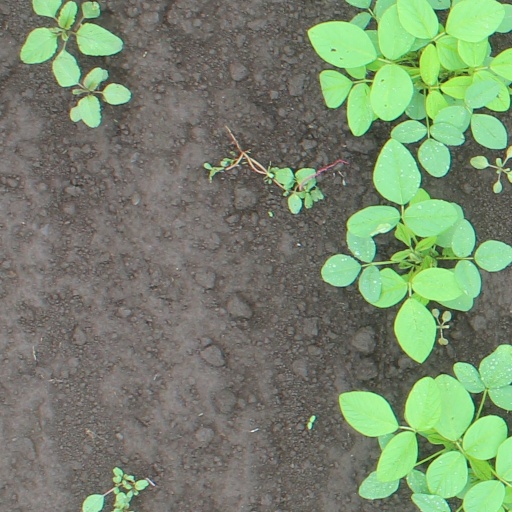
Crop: soybean